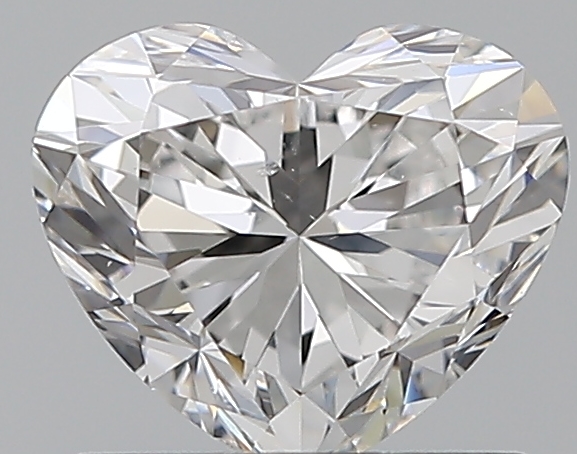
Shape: heart
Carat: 0.8
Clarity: SI1
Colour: E
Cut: EX
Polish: EX
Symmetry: EX
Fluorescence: N
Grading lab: GIA
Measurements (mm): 5.52 x 6.46 x 3.73